Levente Szántai

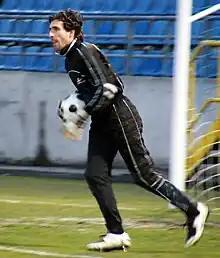
Szántai in 2009

Levente Szántai (born 15 November 1982 in Budapest) is a Hungarian football player who currently plays for Mezőkövesd-Zsóry SE.